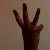
The image shows a hand gesture representing the number 6 in Indian Sign Language.